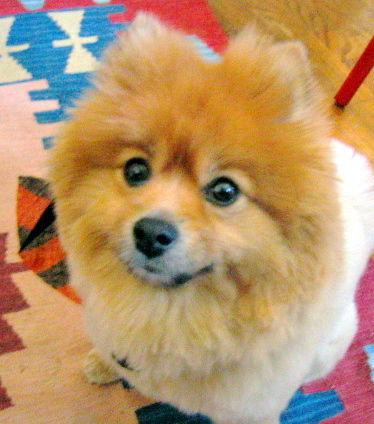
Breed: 1936-n000005-Pomeranian